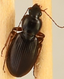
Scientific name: Synuchus impunctatus
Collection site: Bartlett Experimental Forest NEON (BART), plot BART_079